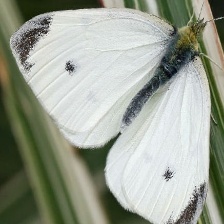
Species: CABBAGE WHITE
Butterfly family (ImageNet category): cabbage_butterfly